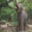
Label: elephant